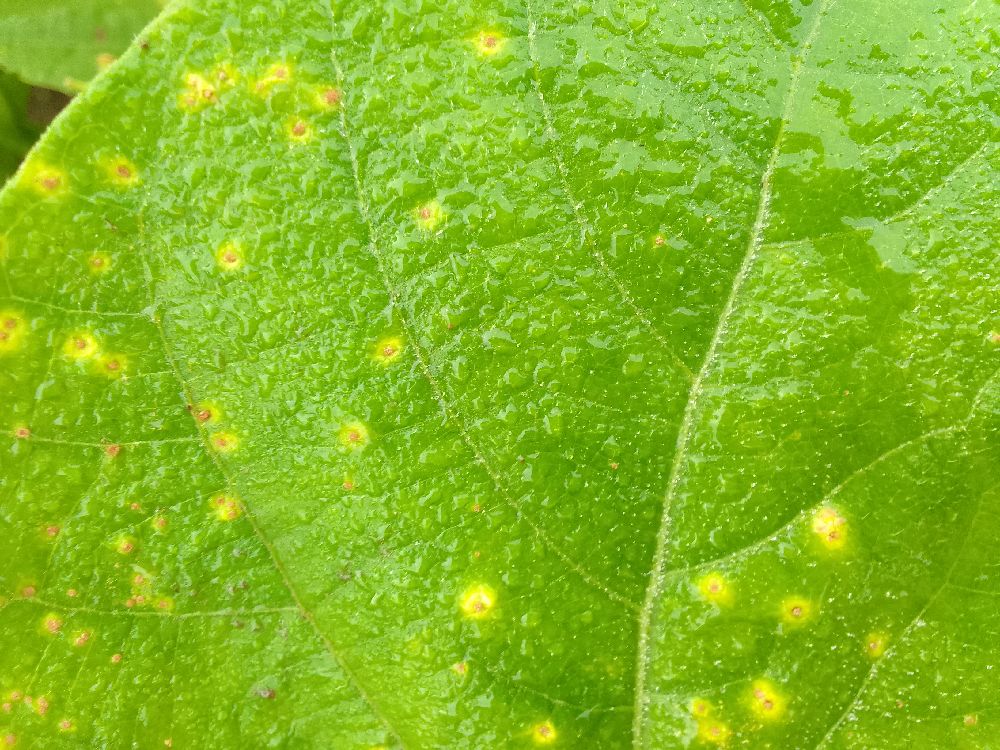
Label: rust